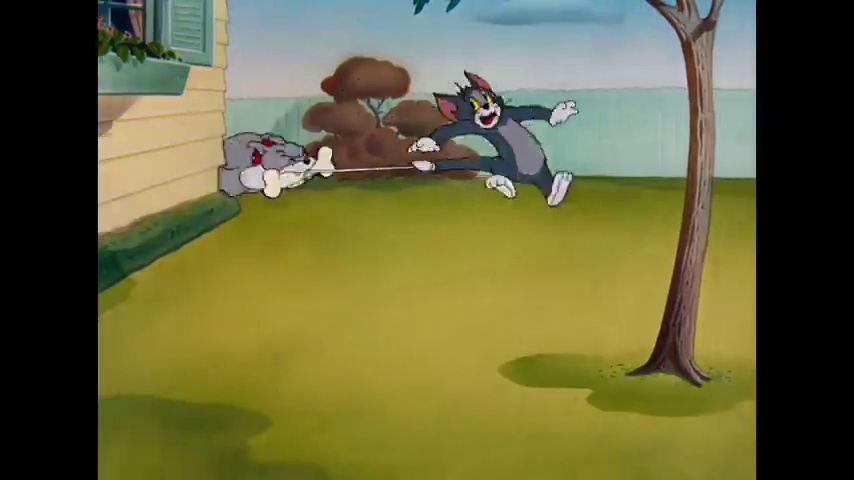
Portrait style: Cartoon Portrait